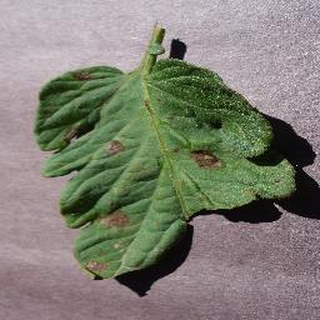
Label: tomato_early_blight